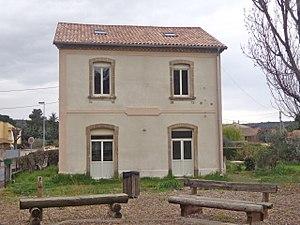
Lézignan-la-Cèbe (Hérault) - ancienne gare.
La ligne de Vias à Lodève, parfois appelée ligne d'Agde à Lodève, est une ligne de chemin de fer française, mise en service en 1863 par la Compagnie du Midi, et qui se situe entièrement dans le département de l'Hérault, en région Occitanie. D'une longueur de 58 kilomètres, à voie normale unique et à traction thermique, elle constitue la ligne nᵒ 732000 du réseau ferré national, et reliait les gares de Vias et de Lodève. Elle permettait notamment l'expédition des productions viticoles locales.